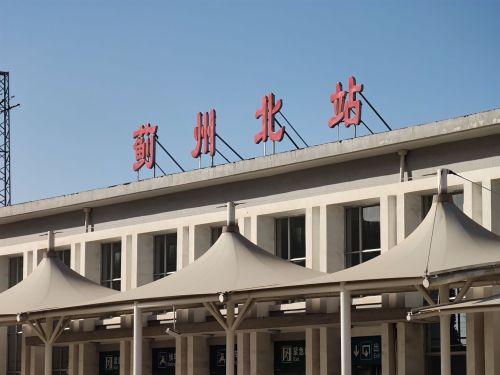
地标名称：蓟州北站
所在城市：天津市·蓟州区